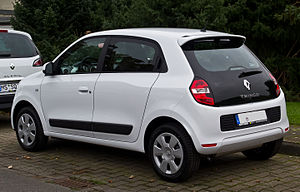
Renault Twingo / Twingo III (2014−)
Bagfra
Renault Twingo er en firepersoners mikrobil fra den franske bilfabrikant Renault, som kom på markedet i foråret 1993.